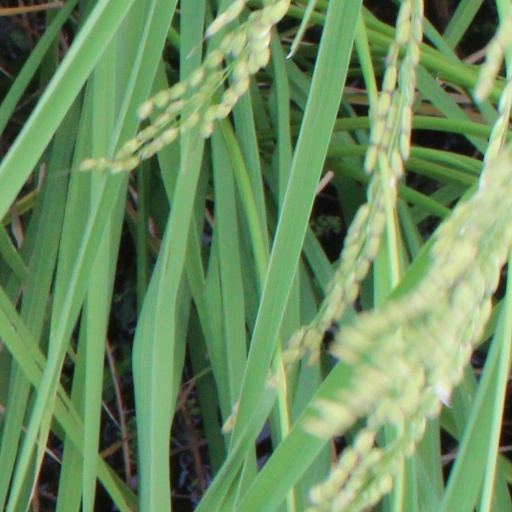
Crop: rice